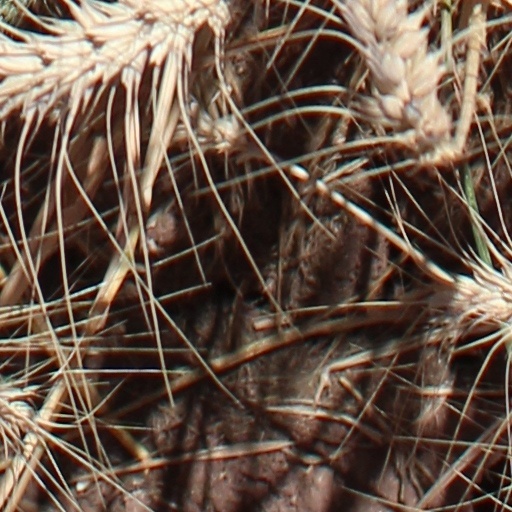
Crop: wheat